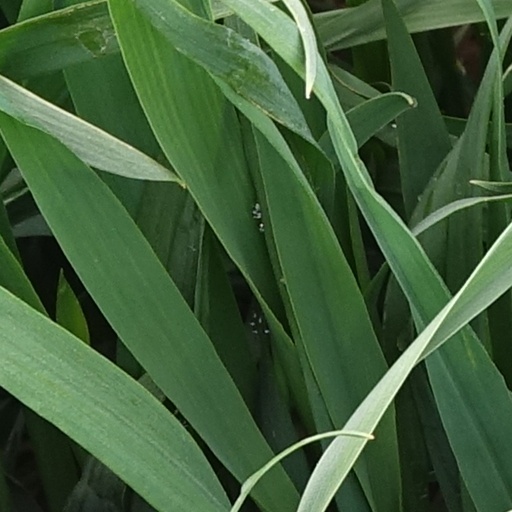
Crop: wheat